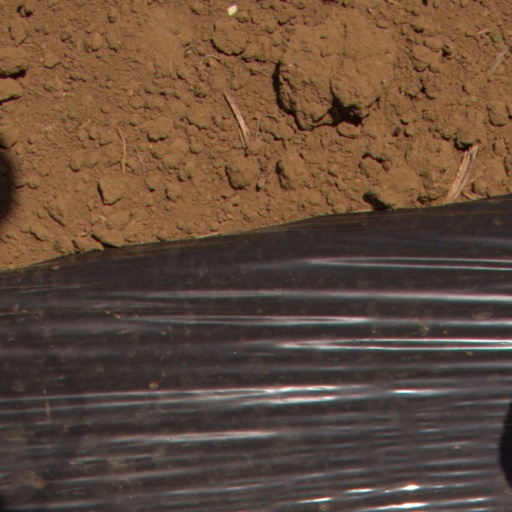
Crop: Jerusalem artichoke